Christian Herwartz

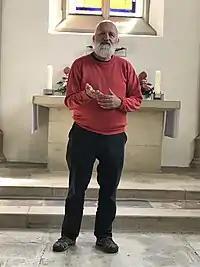
Herwartz at the Katholikentag in

Herwartz was an activist for prisoners, and joined political discussions with them. He was imprisoned twice, once in 1987 because of his boycott of the , and in 1997 for insulting a policeman during a demonstration at the Siemens gate. He was a member of the group Ordensleute gegen Ausgrenzung, fighting exclusion. They met regularly from 1995 for prayer vigils in front of the prison for the deportation prison in Berlin-Köpenick until it was closed.